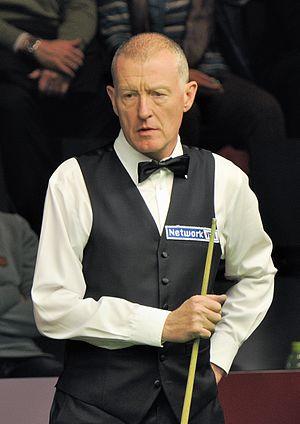
L'article l'histoire du snooker a pour objectif de faire une synthèse plus ou moins précise de l'histoire d'une variante populaire du billard ; le snooker.